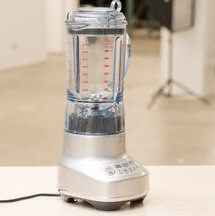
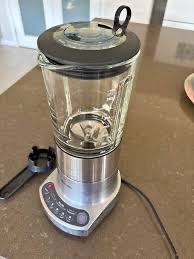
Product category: misc
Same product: yes